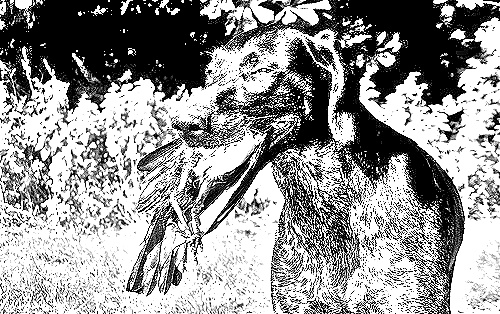
Portrait style: Sketch Portrait